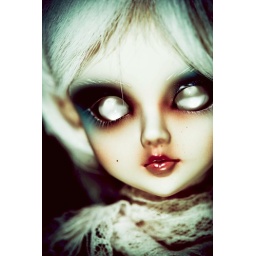
Don't let the cute pics fool you, this girl can get crazy when she's put in a mood...